Simon Dumont

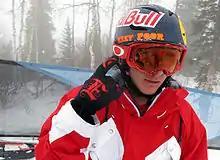
Dumont in 2010

Simon Francis Dumont (born July 9, 1986) is an American freestyle skier.